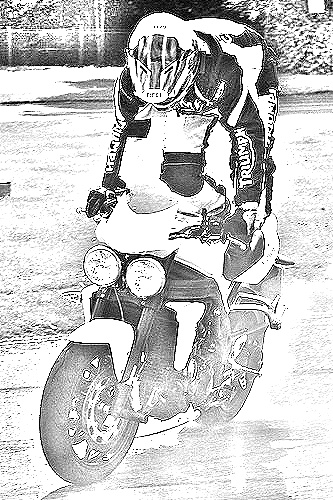
Portrait style: Sketch Portrait